Make Me Prime Minister

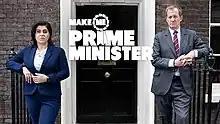
Promotional image for series

Make Me Prime Minister is a 2022 British reality game show. The programme features political tasks said to be based on the role of Prime Minister in the United Kingdom. The series features contestants competing to be made Channel 4's "alternative prime minister". The critical response to the programme has been mixed but broadly negative.